Tujh Sang Preet Lagai Sajna (2008 TV series)

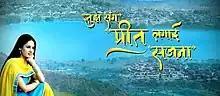

Tujh Sang Preet Lagai Sajna (translation: "I've Loved You, Sweetheart") is an Indian soap opera broadcast on Star Plus channel. Produced by Balaji Telefilms, the series premiered on 3 November 2008 and ended on 5 February 2010.